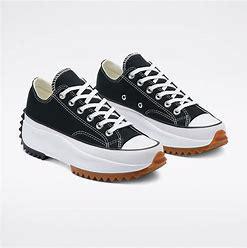
Brand: Converse
Model: Run Star Hike